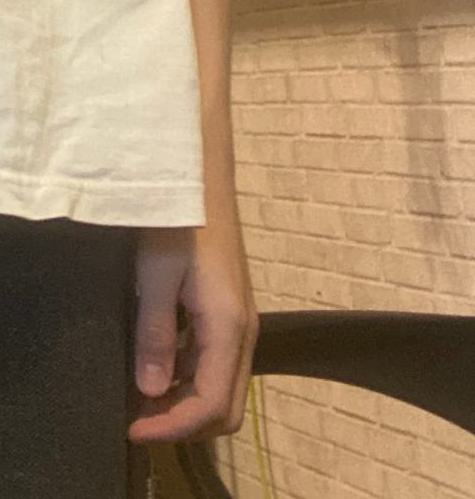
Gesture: no_gesture